Edward Harkness

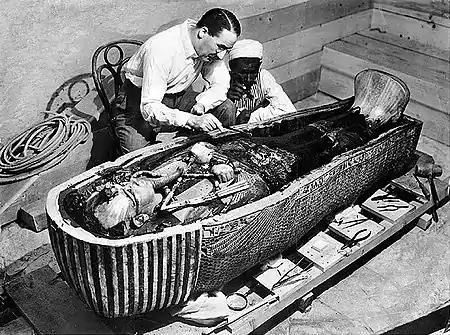
Howard Carter and the newly opened sarcophagus of Tutankhamun, 1924

Harkness was a major benefactor of the New York Public Library and the Metropolitan Museum of Art. In addition to donations to the Decorative Arts Department, he gifted the Metropolitan Museum its initial ancient Egyptian art collection. He purchased the complete Tomb of Perneb for nthe museum and helped purchase the Carnarvon Collection of Egyptian artifacts. He also donated the Met's unofficial mascot, a blue decorative hippo from the Egyptian Middle Kingdom's Twelfth Dynasty that is known as "William".